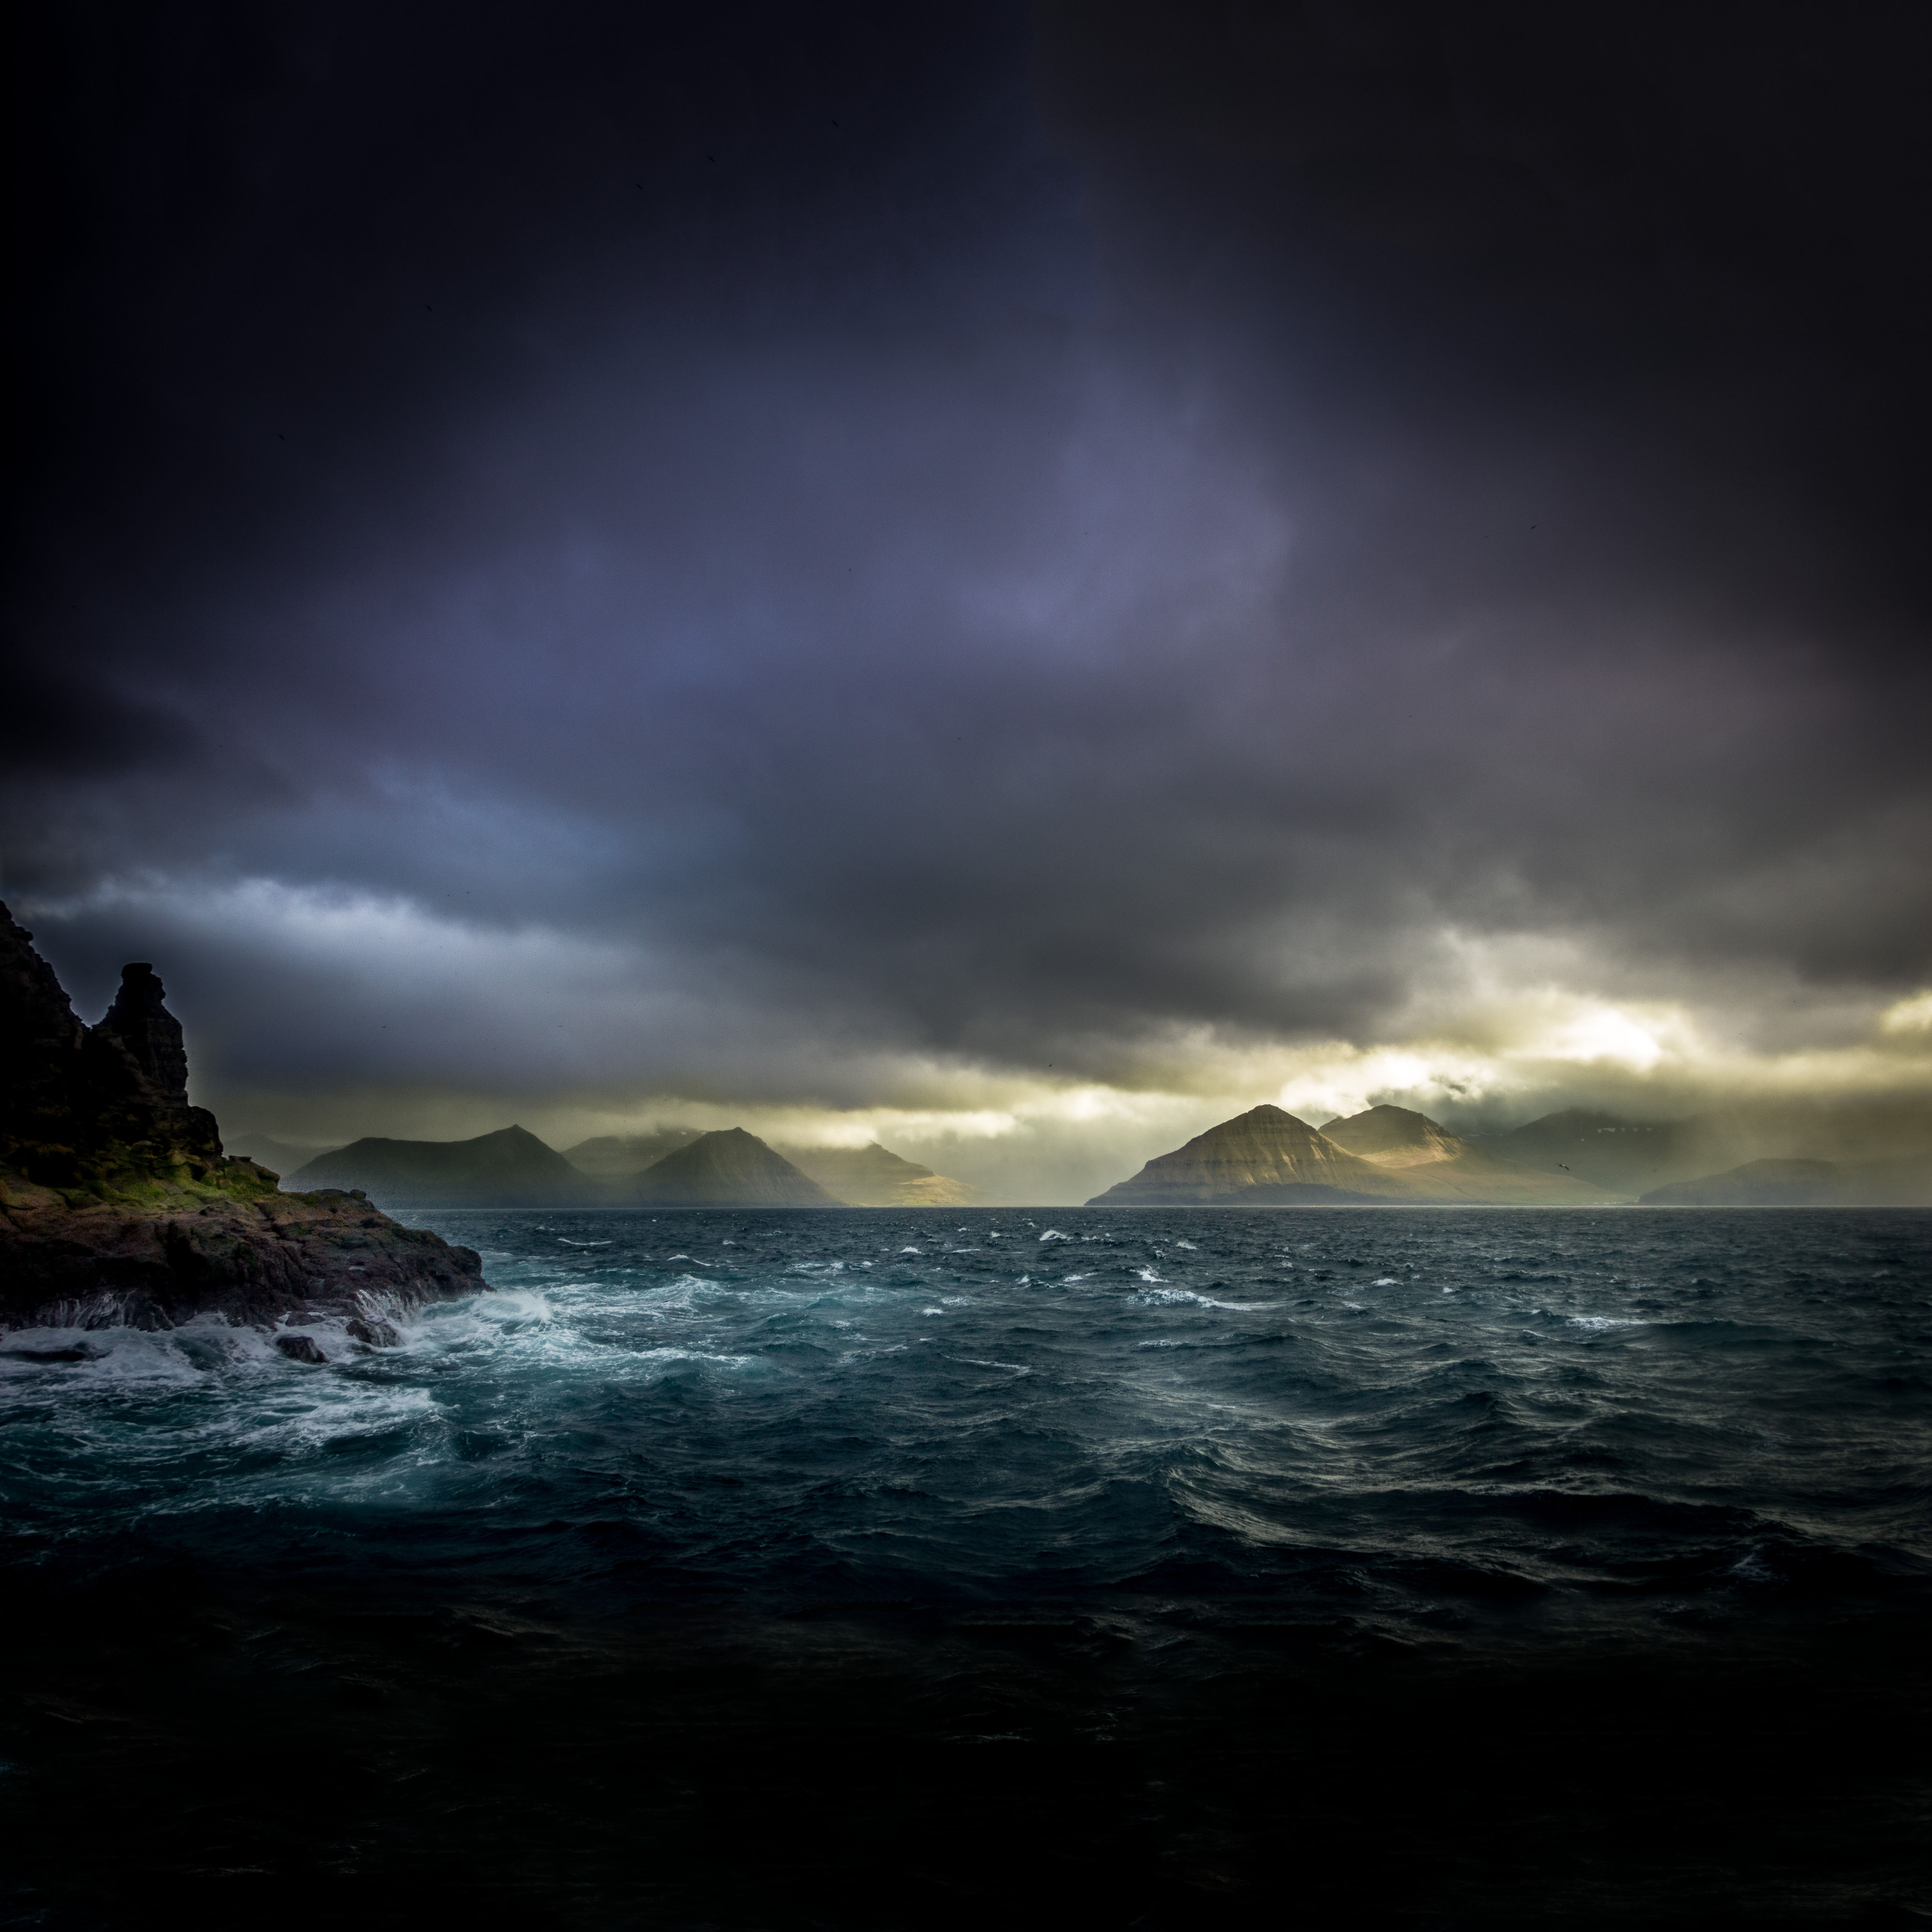
beach, sea, coast, ocean, horizon, light, cloud, sky, sunrise, sunset, night, sunlight, morning, shore, wave, dawn, atmosphere, dusk, evening, reflection, weather, storm, darkness, moonlight, body of water, meteorological phenomenon, atmospheric phenomenon, wind wave